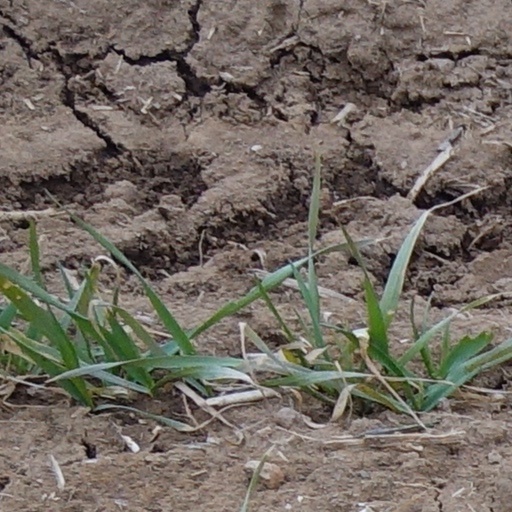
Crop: wheat